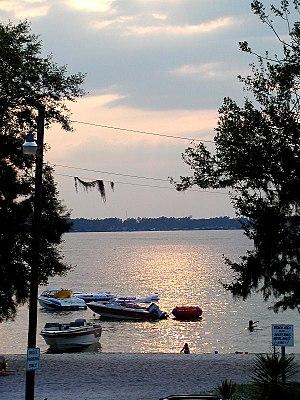
White Lake est une ville américaine située dans le comté de Bladen dans l'État de Caroline du Nord. En 2010, sa population était de 802 habitants.